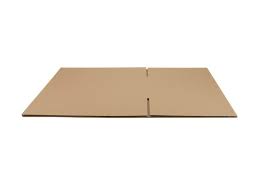
Label: cardboard